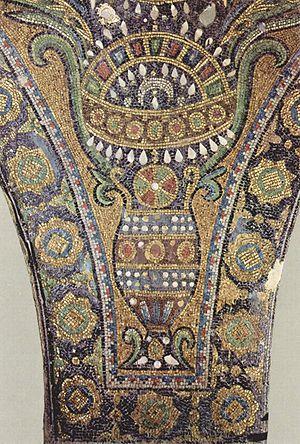
La mosaïque byzantine, dont l’apogée se situe entre le VIᵉ siècle et le XVᵉ siècle, plonge ses racines dans une longue tradition venue de la Grèce antique et de Rome. À partir du IVᵉ siècle, les églises chrétiennes adoptèrent et adaptèrent cette tradition pour dépeindre des scènes de la vie religieuse et de la Bible, non plus sur les pavements de leurs édifices mais sur leurs murs et leurs plafonds. Les artistes byzantins devinrent renommés pour leur technique et leur inspiration, influençant ceux du royaume normand de Sicile au XIIᵉ siècle ainsi que ceux de Venise, de Rome et d’autres villes de l’ancienne Italie byzantine, de même que ceux de Russie, d’Ukraine et d’autres pays du monde orthodoxe. L’art de la mosaïque s’estompa au cours de la Renaissance quoique divers artistes comme Raphaël continuèrent à pratiquer les anciennes techniques. Hors de l’empire byzantin, ces techniques furent adoptées à la fois par des artistes juifs pour la décoration des synagogues et par des artistes musulmans pour celle des mosquées et des palais.
Le dôme du Rocher ou la coupole du Rocher, appelé parfois mosquée d'Omar à tort, « premier monument qui se voulut une création esthétique majeure de l'Islam », est un sanctuaire érigé sur ordre du calife Abd al-Malik ibn Marwan à Jérusalem-Est, sur le « Haram al-Charif », le site qui comprend aussi la mosquée al-Aqsa, est le troisième lieu saint musulman après La Mecque et Médine.